Bald Creek Historic District

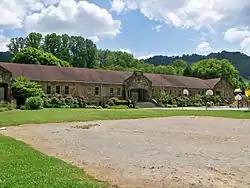
Bald Creek Elementary School, June 2013

Bald Creek Historic District is a national historic district within the community of Bald Creek located about ten miles west of Burnsville, Yancey County, North Carolina.